Vermes, Switzerland

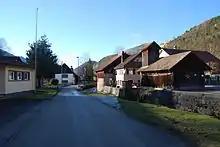
Gabiare stream and houses in Vermes

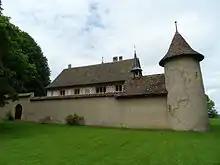
Raymontpierre (Remontstein) Castle

Vermes has a population of 321. , 3.9% of the population are resident foreign nationals. Over the last 10 years (2000–2010) the population has changed at a rate of 7.8%. Migration accounted for 11.7%, while births and deaths accounted for -2.9%.